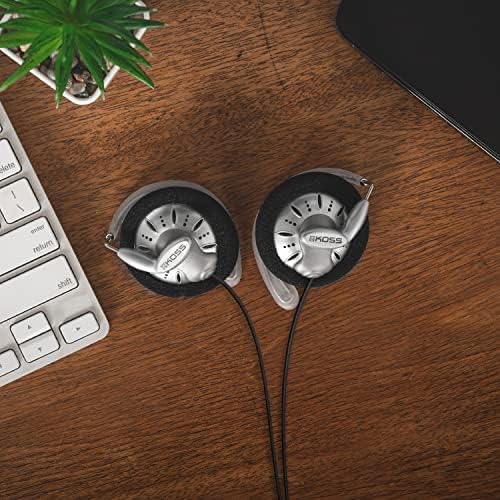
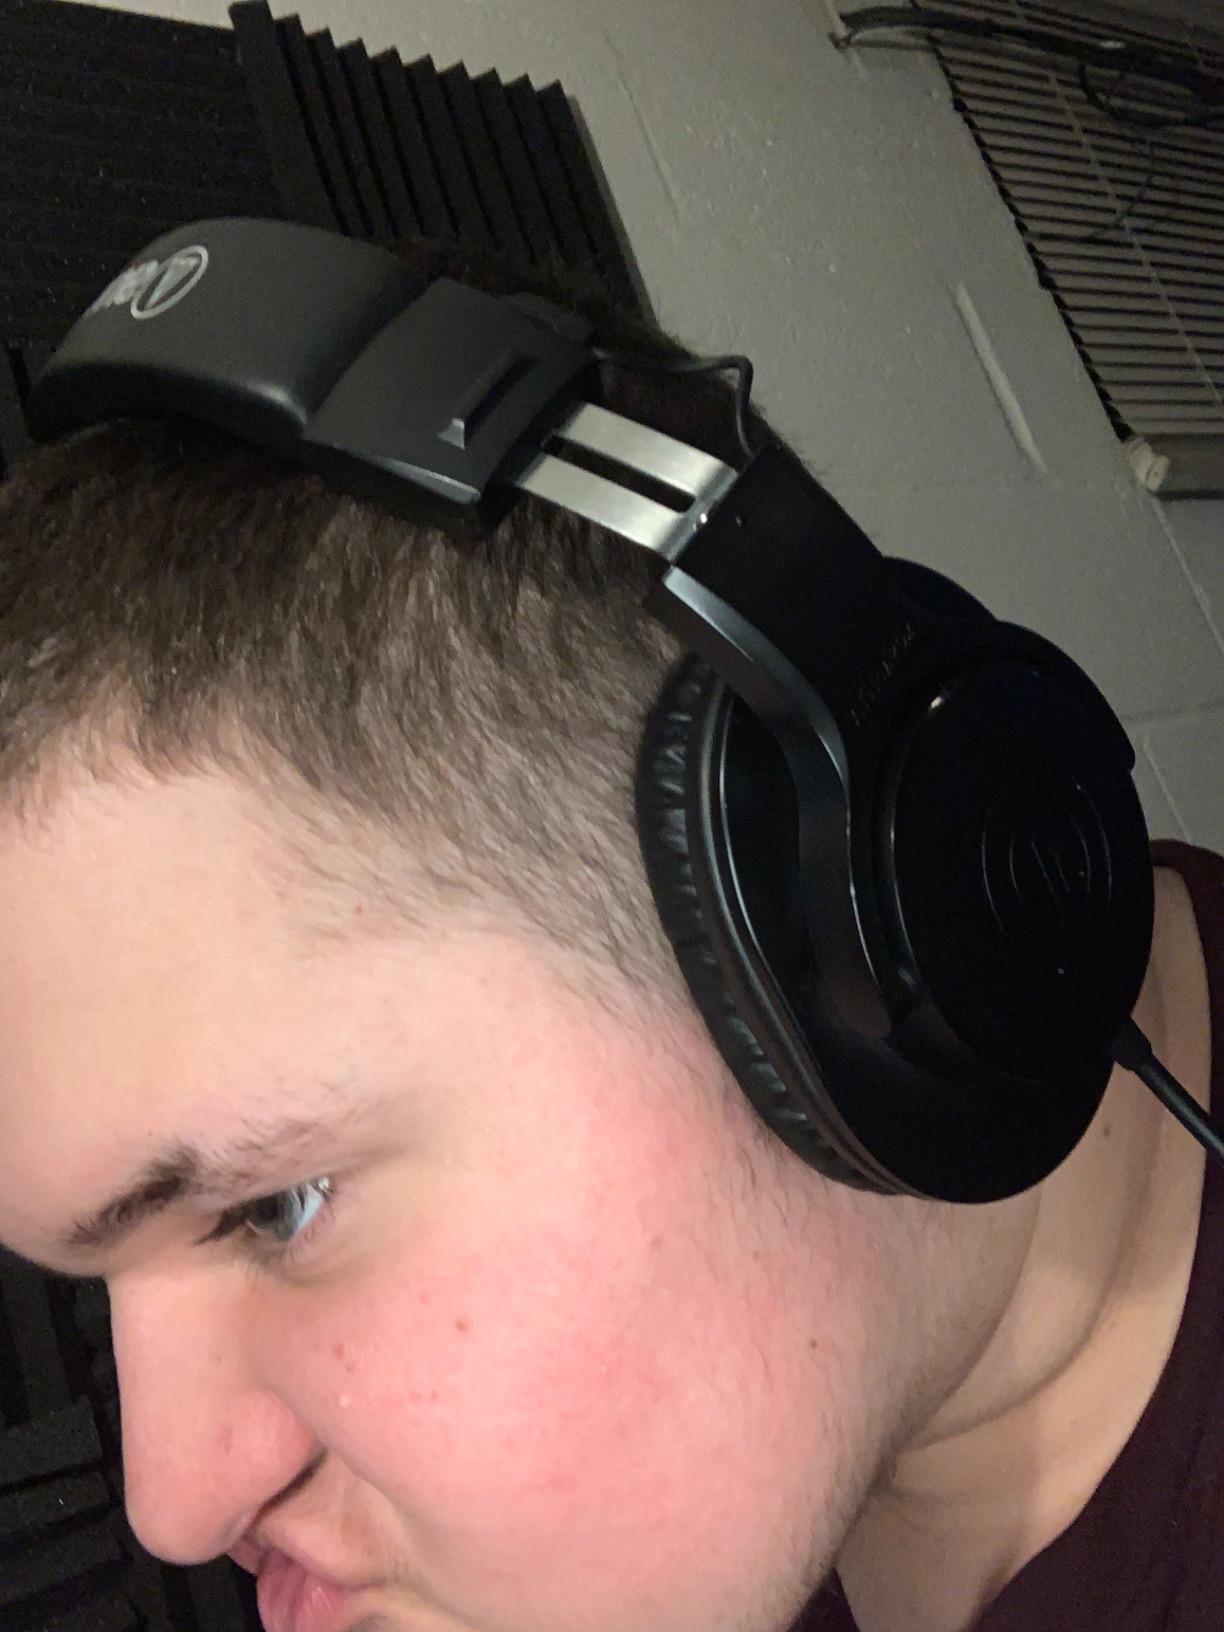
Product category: headphones
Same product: no